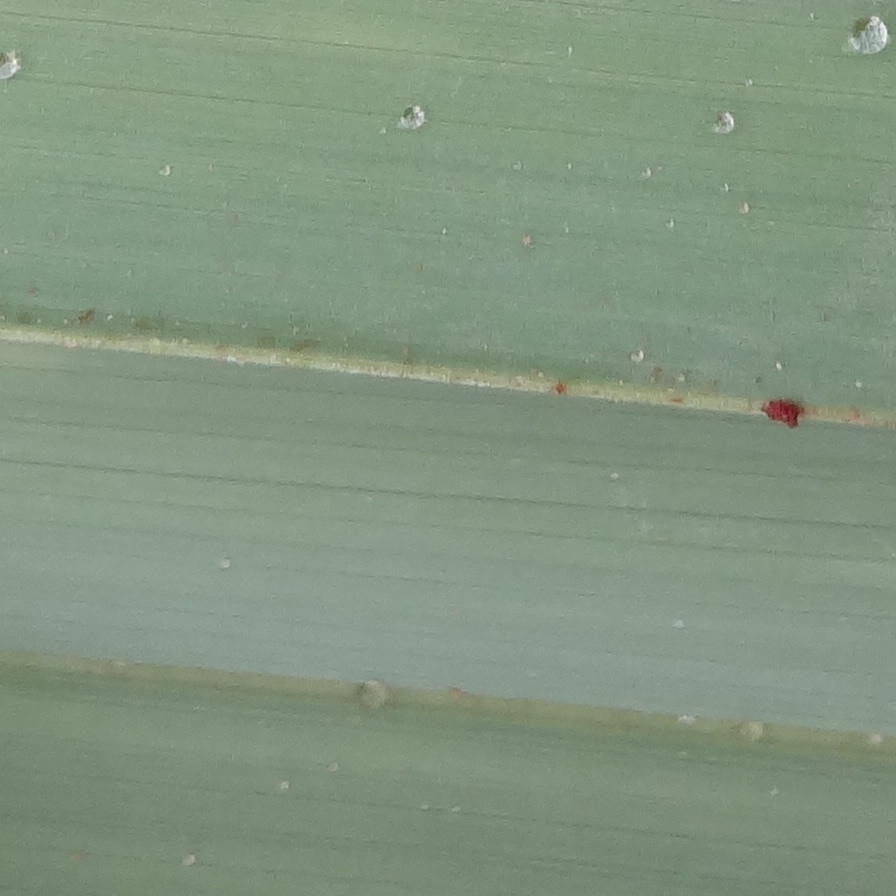
Label: Honey